Ailyn

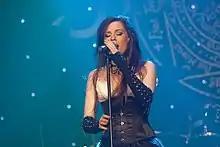
Ailyn singing in a concert of Sirenia

In September 2005, she was a contestant representing Spain in the International Pop Music Festival "Canzoni Dal Mondo", being among the 10 finalists. In October, she got the "Silver Tabaiba" to the Best Performance in the 5th Edition of the International Song Festival in the Canary Islands. In November, she got the "Gold Tabaiba" to the Best Singer of a Published Song, in the 6th Edition of the International Song Festival in the Canary Islands. The song, "Puedo Sentir", was originally sung by Lena Park (Fall in Love).